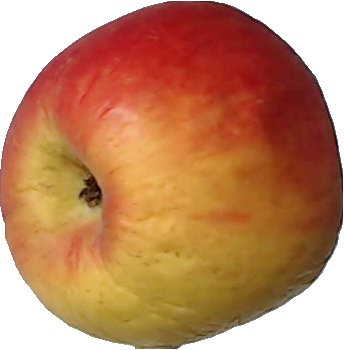
Label: apple_red_yellow_1